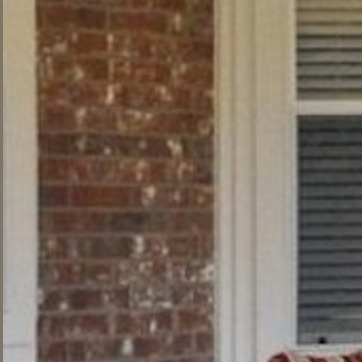
Material: brick